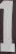
Number: 1